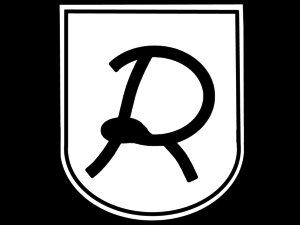
La 52ᵉ Division d'Infanterie qui deviendra la 52ᵉ division d'instruction puis la 52ᵉ division de sécurité, est une des divisions d'infanterie de l'armée allemande durant la Seconde Guerre mondiale.